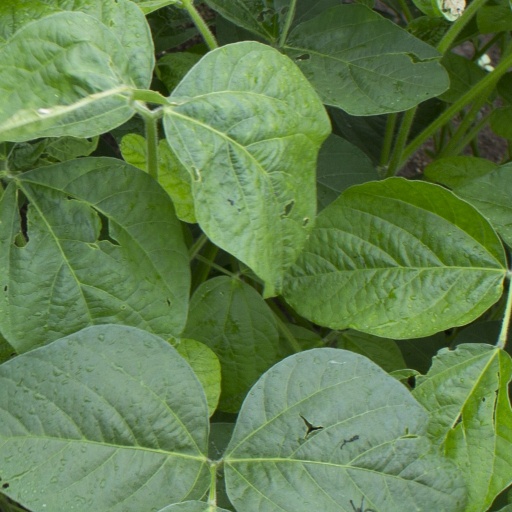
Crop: soybean